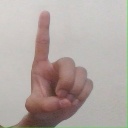
अक्षर: ड